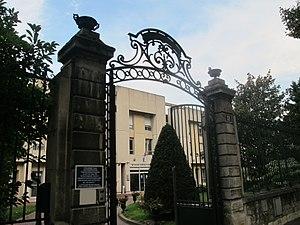
Hôpital Sainte-Périne, 11 rue Chardon-Lagache (Paris, 16e).
L'hôpital Sainte-Périne est un hôpital de l'Assistance publique - hôpitaux de Paris situé dans le 16ᵉ arrondissement de Paris spécialisé dans la gériatrie. Il est partenaire de l'Université de Versailles-Saint-Quentin-en-Yvelines.